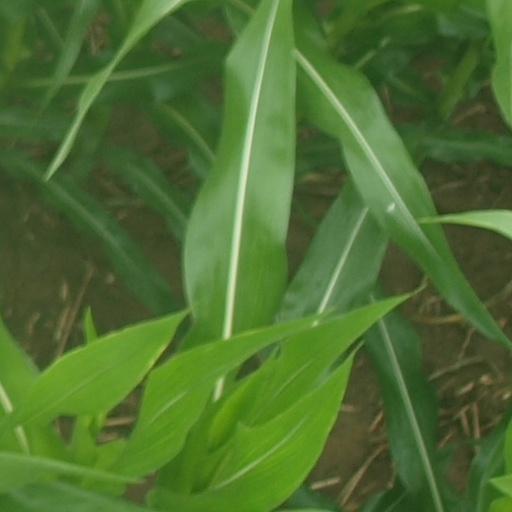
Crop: maize; corn